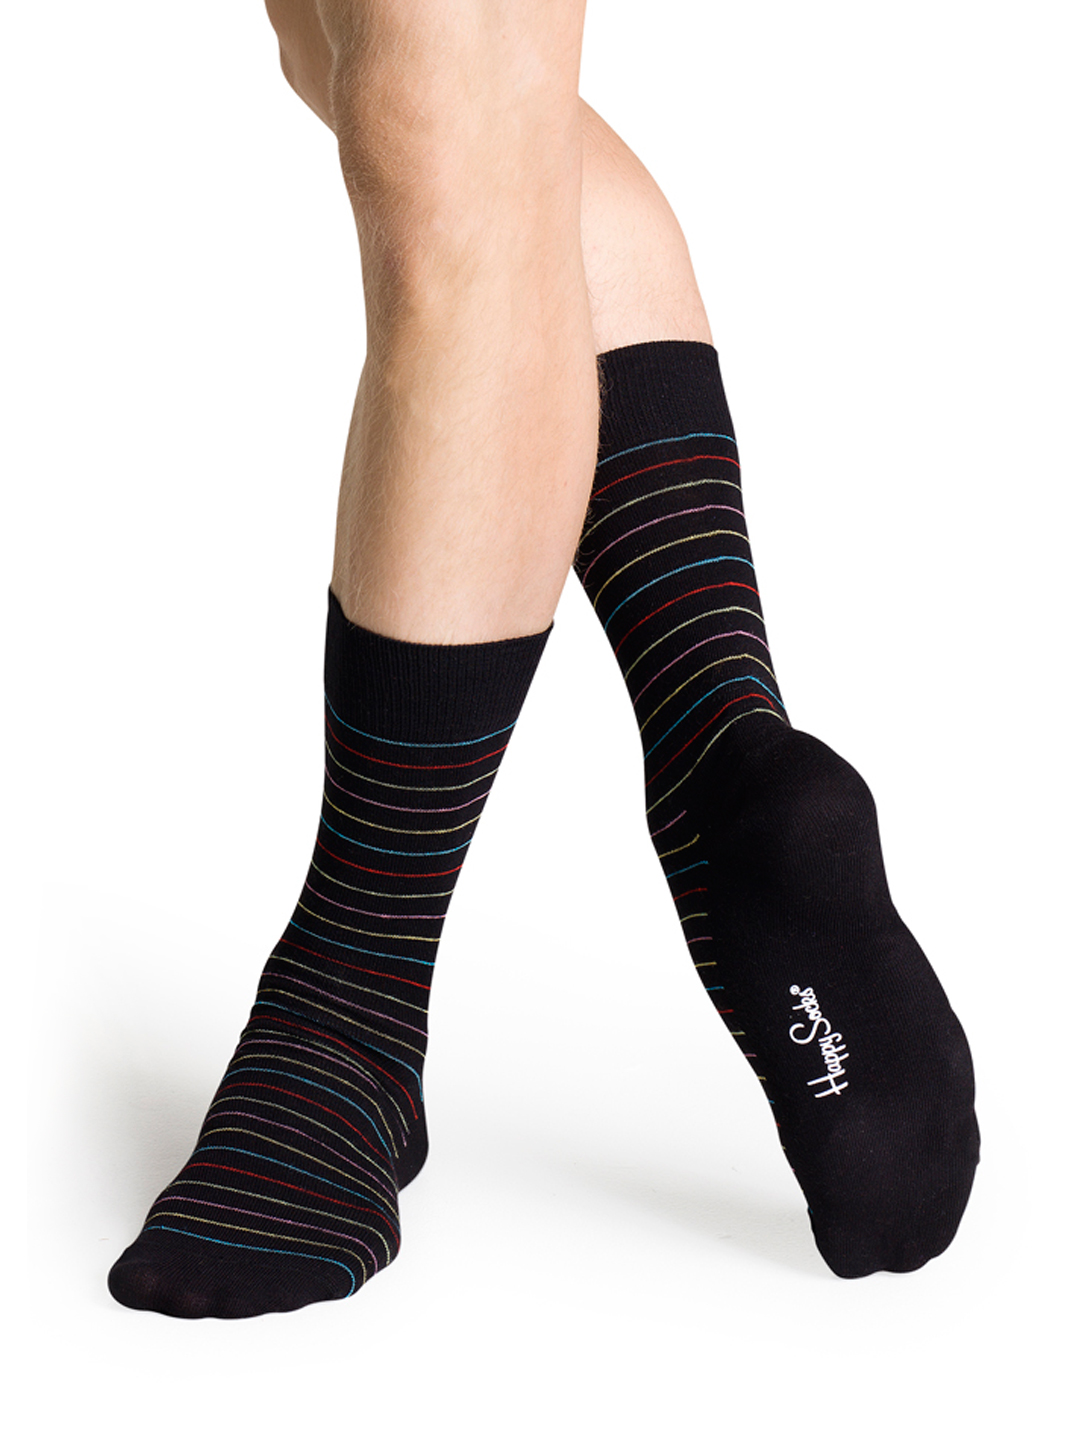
Happy Socks Unisex Black Socks
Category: Accessories / Socks / Socks
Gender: Unisex
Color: Black
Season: Summer 2016
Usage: Casual